Michelson interferometer

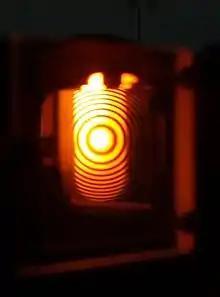
This photo shows the fringe pattern formed by the Michelson interferometer, using monochromatic light (sodium D lines).

As shown in Fig. 3a and 3b, the observer has a direct view of mirror "M" seen through the beam splitter, and sees a reflected image "M'" of mirror "M". The fringes can be interpreted as the result of interference between light coming from the two virtual images "S'" and "S'" of the original source "S". The characteristics of the interference pattern depend on the nature of the light source and the precise orientation of the mirrors and beam splitter. In Fig. 3a, the optical elements are oriented so that "S'" and "S'" are in line with the observer, and the resulting interference pattern consists of circles centered on the normal to "M" and "M'" (fringes of equal inclination). If, as in Fig. 3b, "M" and "M'" are tilted with respect to each other, the interference fringes will generally take the shape of conic sections (hyperbolas), but if "M" and "M'" overlap, the fringes near the axis will be straight, parallel, and equally spaced (fringes of equal thickness). If S is an extended source rather than a point source as illustrated, the fringes of Fig. 3a must be observed with a telescope set at infinity, while the fringes of Fig. 3b will be localized on the mirrors.